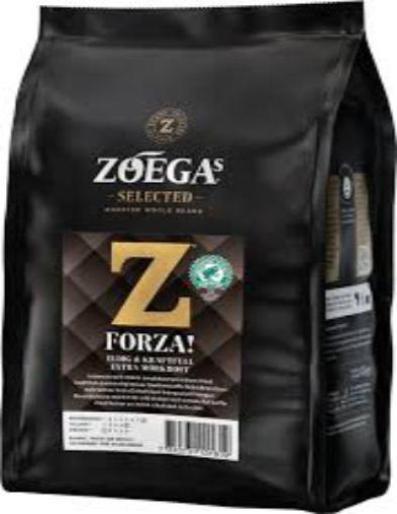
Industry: Food